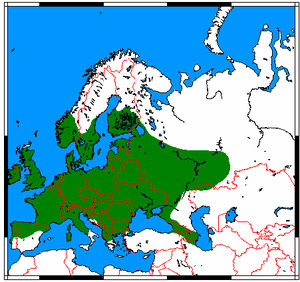
Langøret flagermus
Udbredelse
Udbredelse
Langøret flagermus er en flagermus, der er forholdsvis almindelig i Danmark. Den yngler f.eks. i kirketårne, redekasser, hule træer, kældre og stalde.